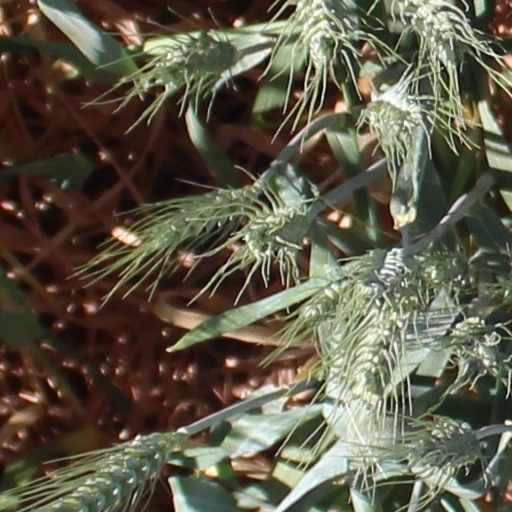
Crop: wheat